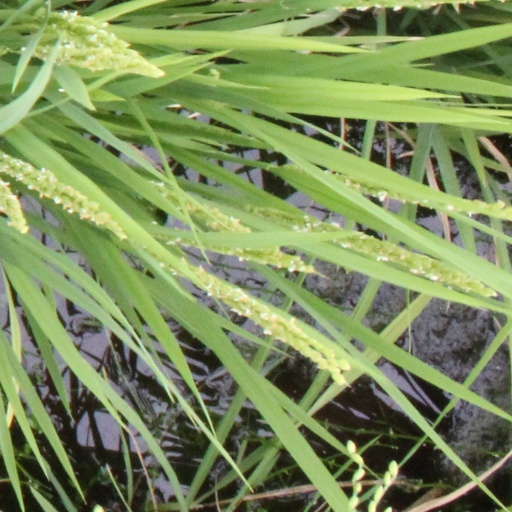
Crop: rice